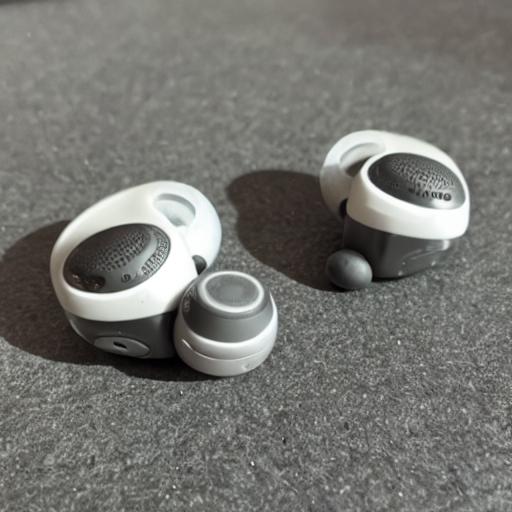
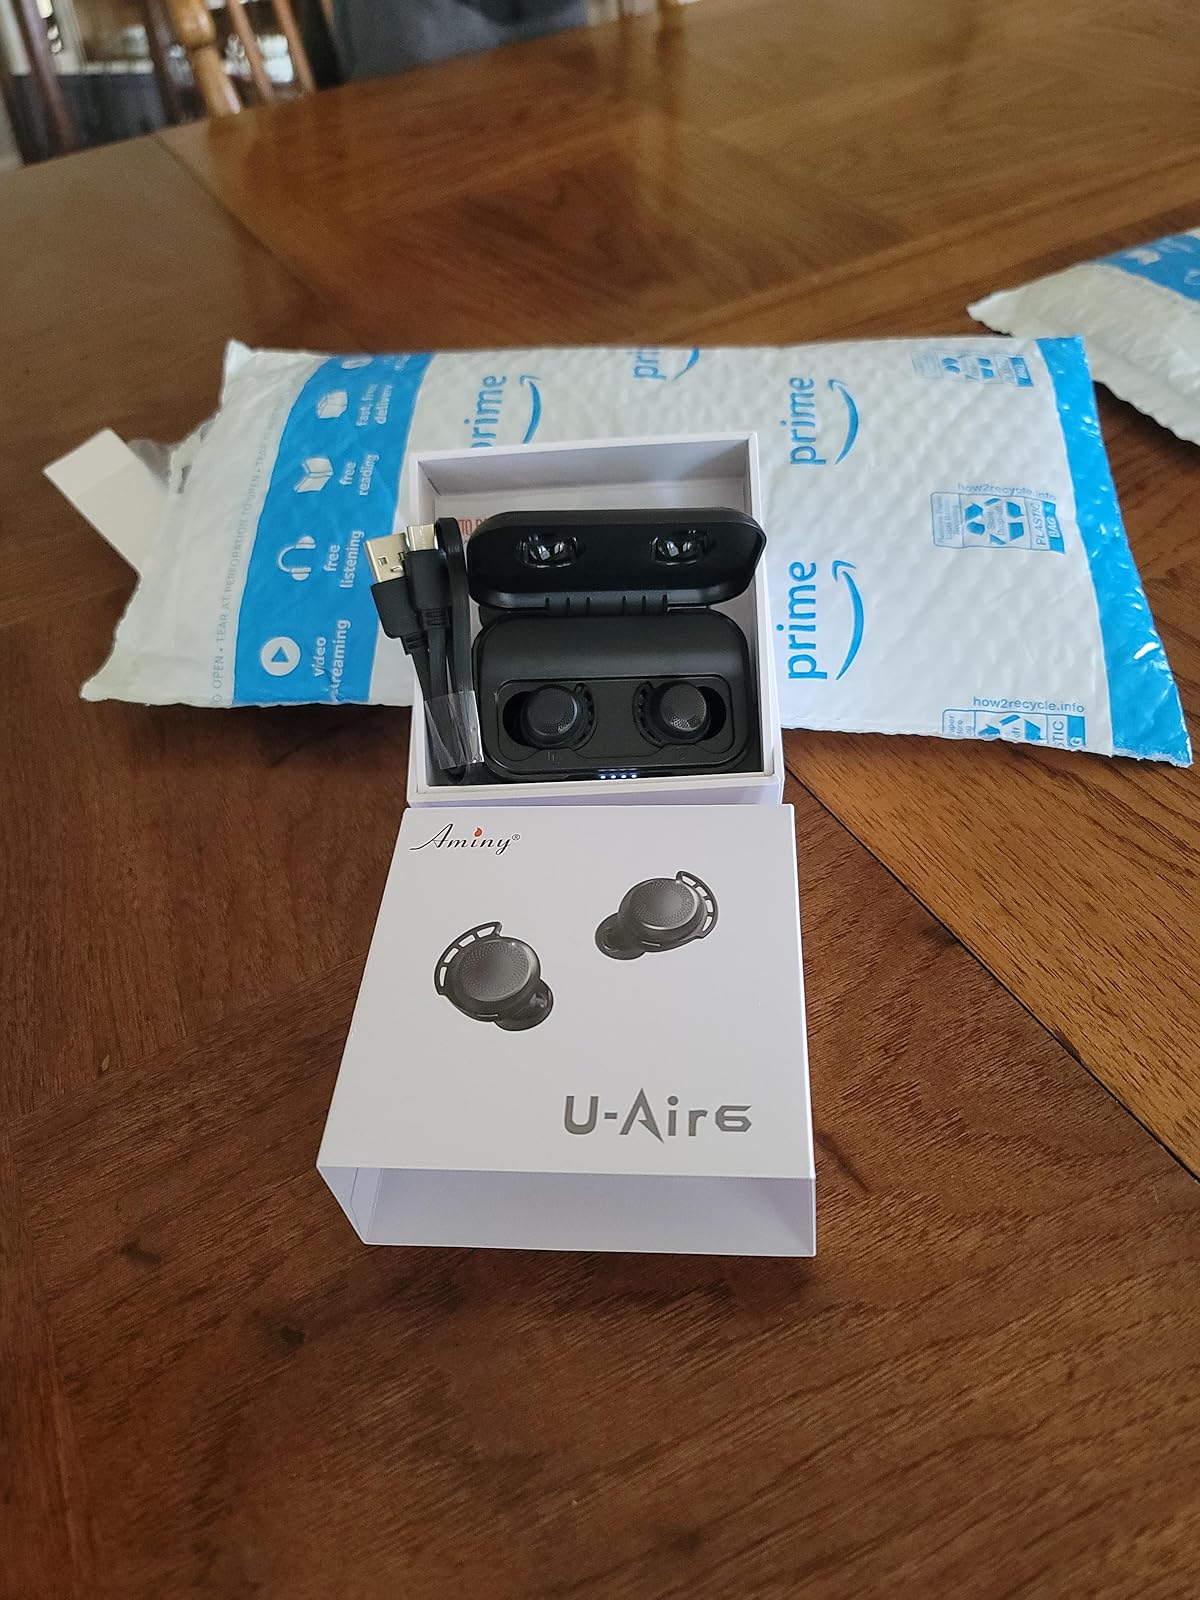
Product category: earbuds
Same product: no